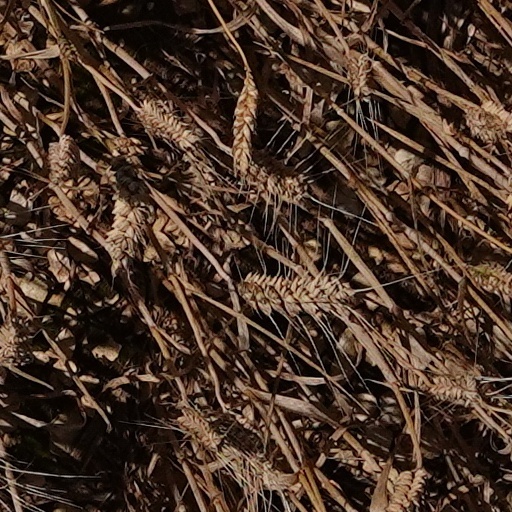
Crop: wheat